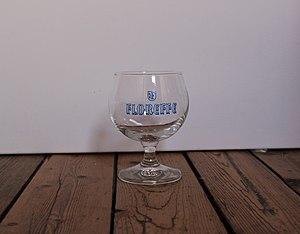
Verre à bière Floreffe
La Floreffe est une bière d'abbaye belge brassée par la brasserie Lefebvre à Quenast dans la commune belge de Rebecq située en Région wallonne dans la province du Brabant wallon, et par la Brasserie Licorne à Saverne dans le Bas-Rhin en Alsace.